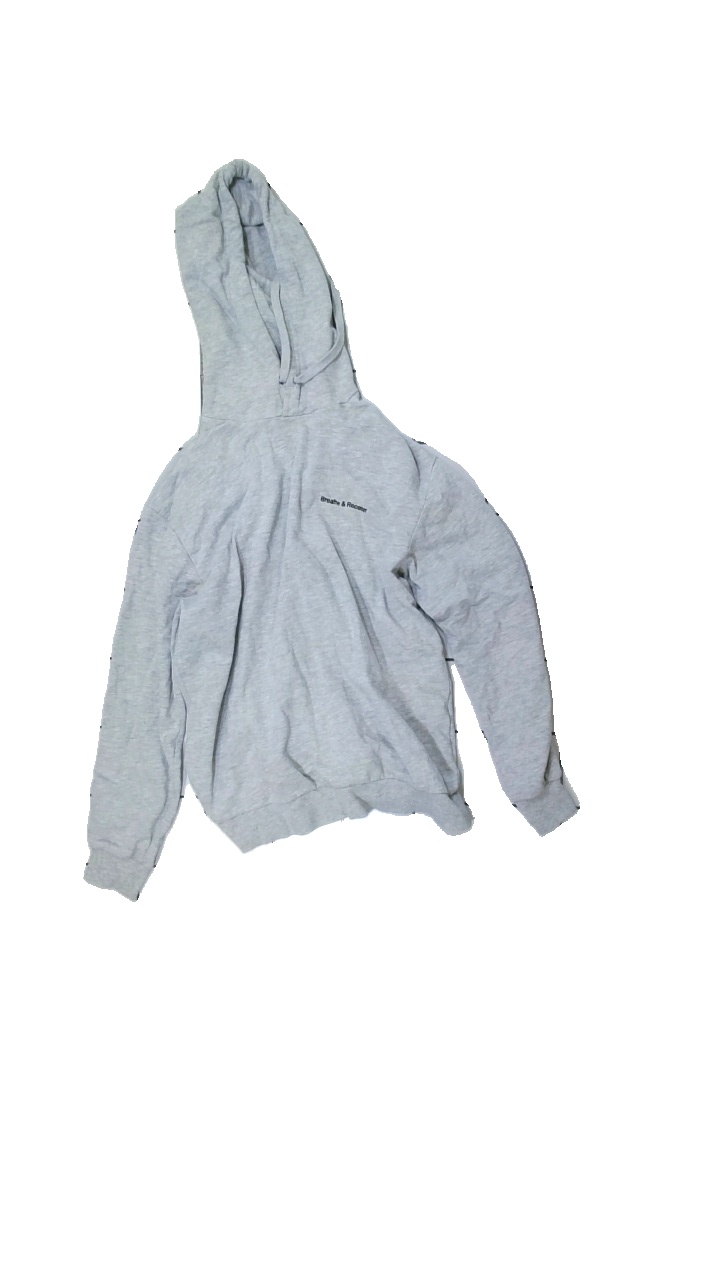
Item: Hoodie (Unisex)
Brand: Cubus
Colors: Grey
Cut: Regular
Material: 60% cotton, 40% polyester
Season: All
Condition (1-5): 3
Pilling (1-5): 2
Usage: Export
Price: <50